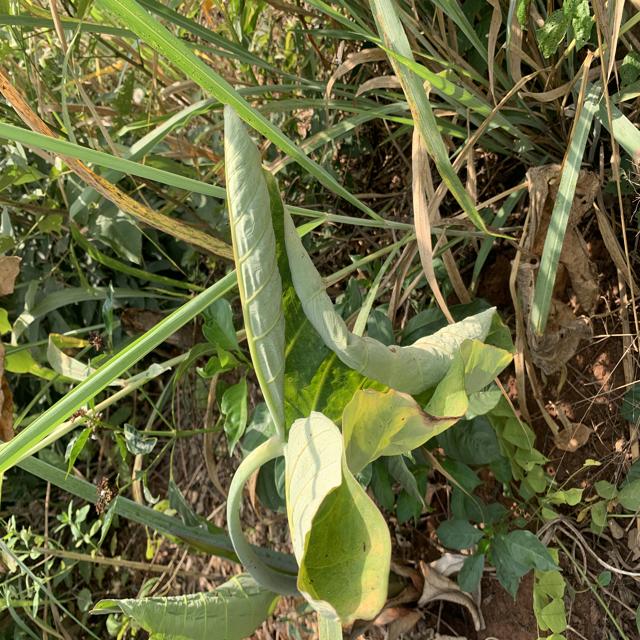
Label: Healthy